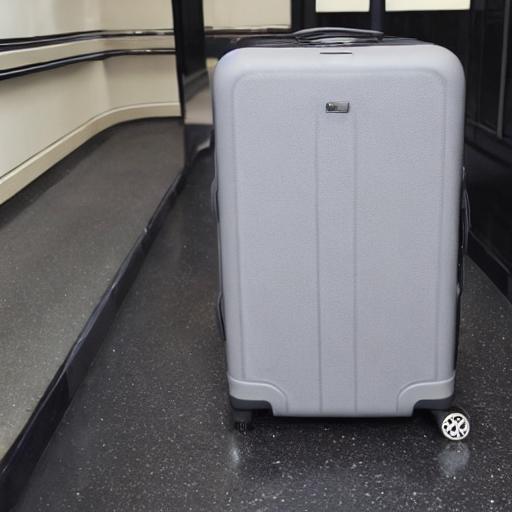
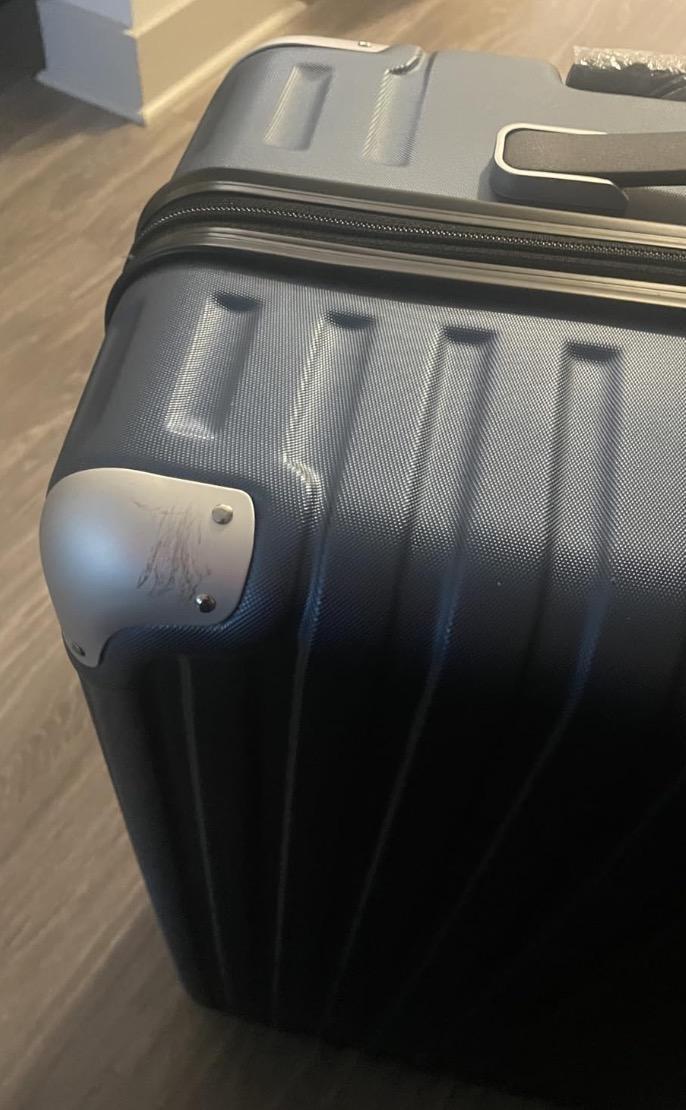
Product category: items_tea
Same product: no